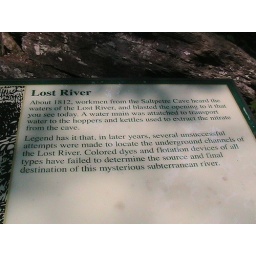
the lost river natural bridge in VA